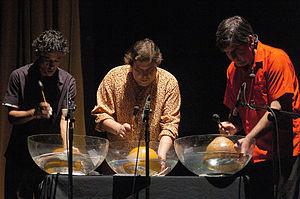
Aguas da Amazonia est un album du groupe brésilien de musique expérimentale et de world music Uakti. L'ensemble des compositions, à l'exception de Metamorphosis I, proviennent de l'œuvre Seven or Eight Pieces for a Ballet de Philip Glass, commissionnée à l'origine par le Grupo Corpo Brazilian Dance Theater.